Museo Nacional de las Intervenciones

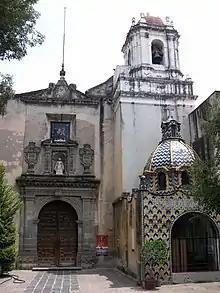
Facade of the ex-monastery/museum

The Museo Nacional de las Intervenciones (National Museum of the Interventions) is located in the former Monastery of San Diego Churubusco, which was built on top of an Aztec shrine. The museum is split into two sections. The downstairs is dedicated to the site’s history as a monastery, and the upstairs rooms are dedicated to artifacts related to the various military conflicts that have taken place on Mexican soil and how these have shaped the modern Mexican republic. The museum is located on Calle 20 de Agosto, one block east from Division del Norte, following Calle Xicoténcatl, in Churubusco. It is one of five museums that are operated directly by the Instituto Nacional de Antropología e Historia (INAH).